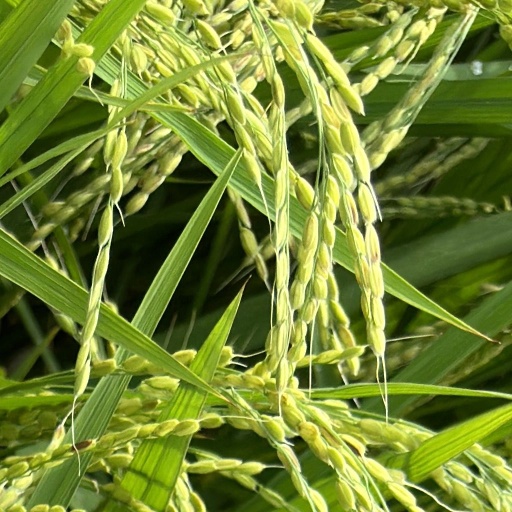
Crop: rice